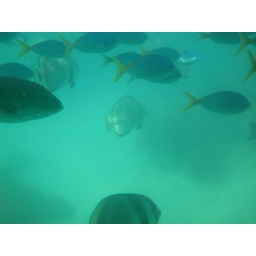
Random fish pictures from my ride in a glass bottom submarine on the Great Barrier Reef